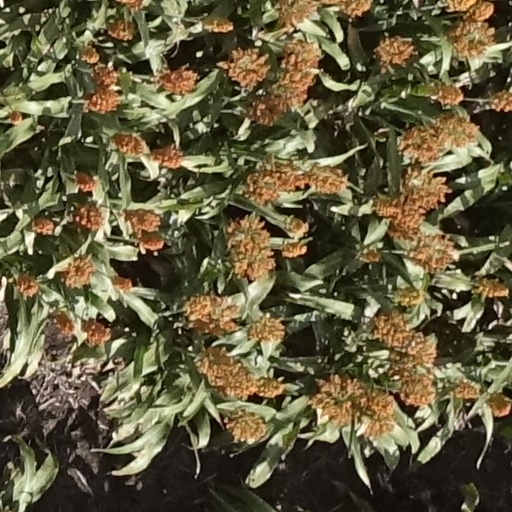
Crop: sorghum